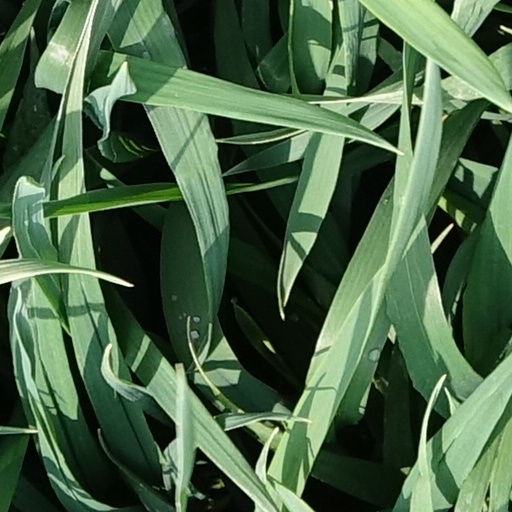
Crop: wheat